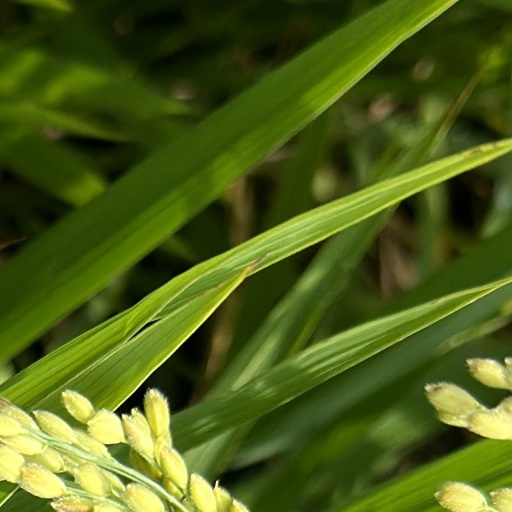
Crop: rice